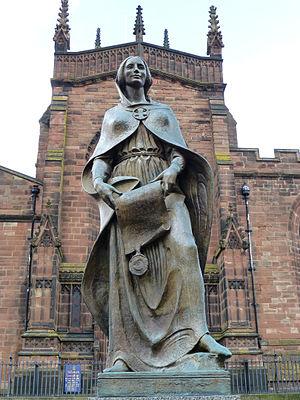
Wolverhampton est une ville britannique située dans les West Midlands. Elle a le statut de Cité.
Wulfrun ou Wulfruna est une noble anglaise du Xᵉ siècle. Elle a donné son nom à la ville de Wolverhampton, dans les Midlands de l'Ouest.